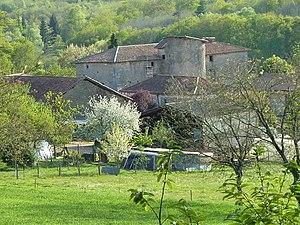
Le Manoir de Lamorinie
Saint-Barthélemy-de-Bussière est une commune française située dans le département de la Dordogne, en région Nouvelle-Aquitaine.